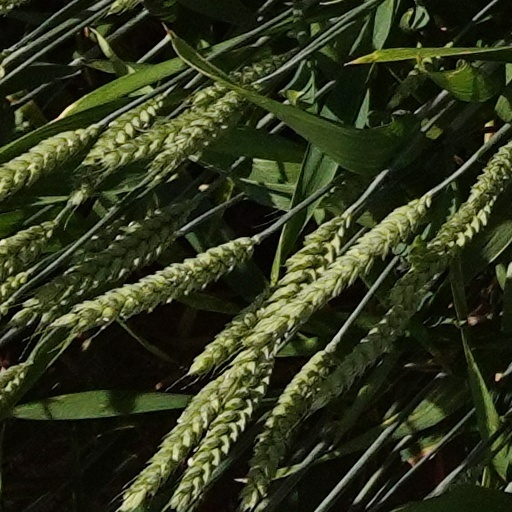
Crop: wheat